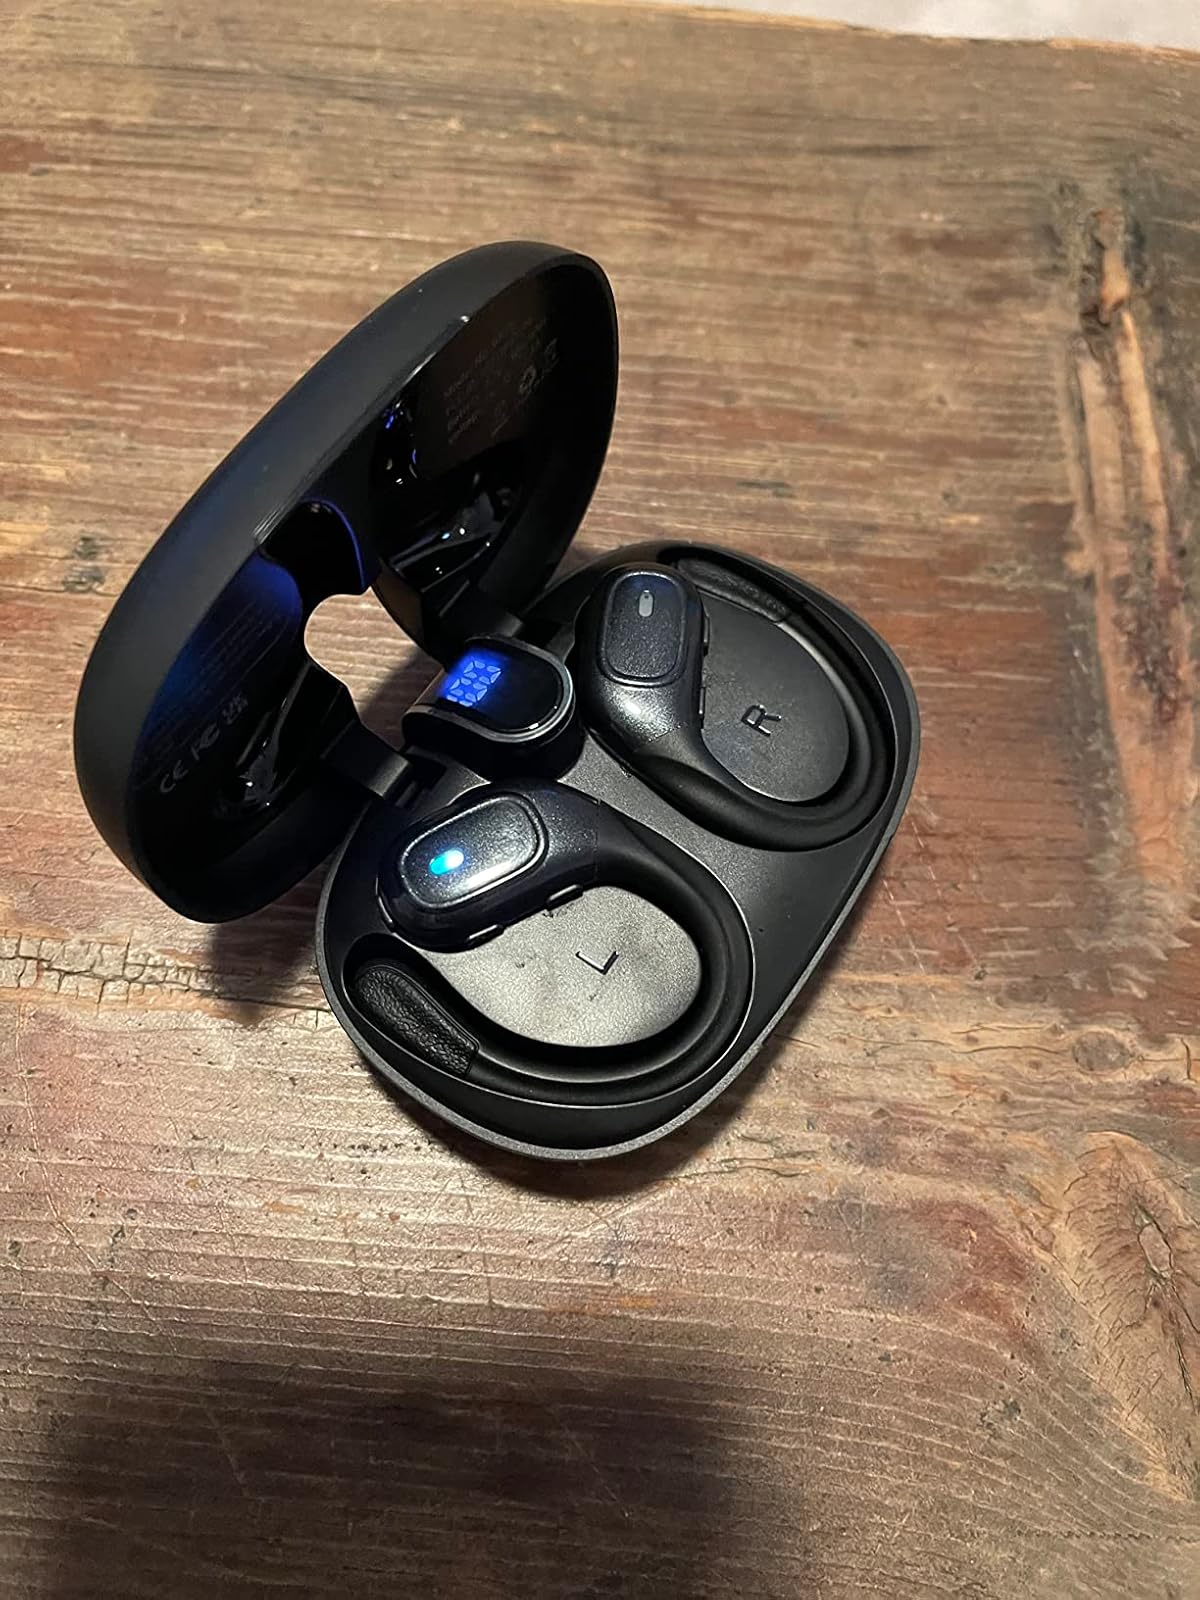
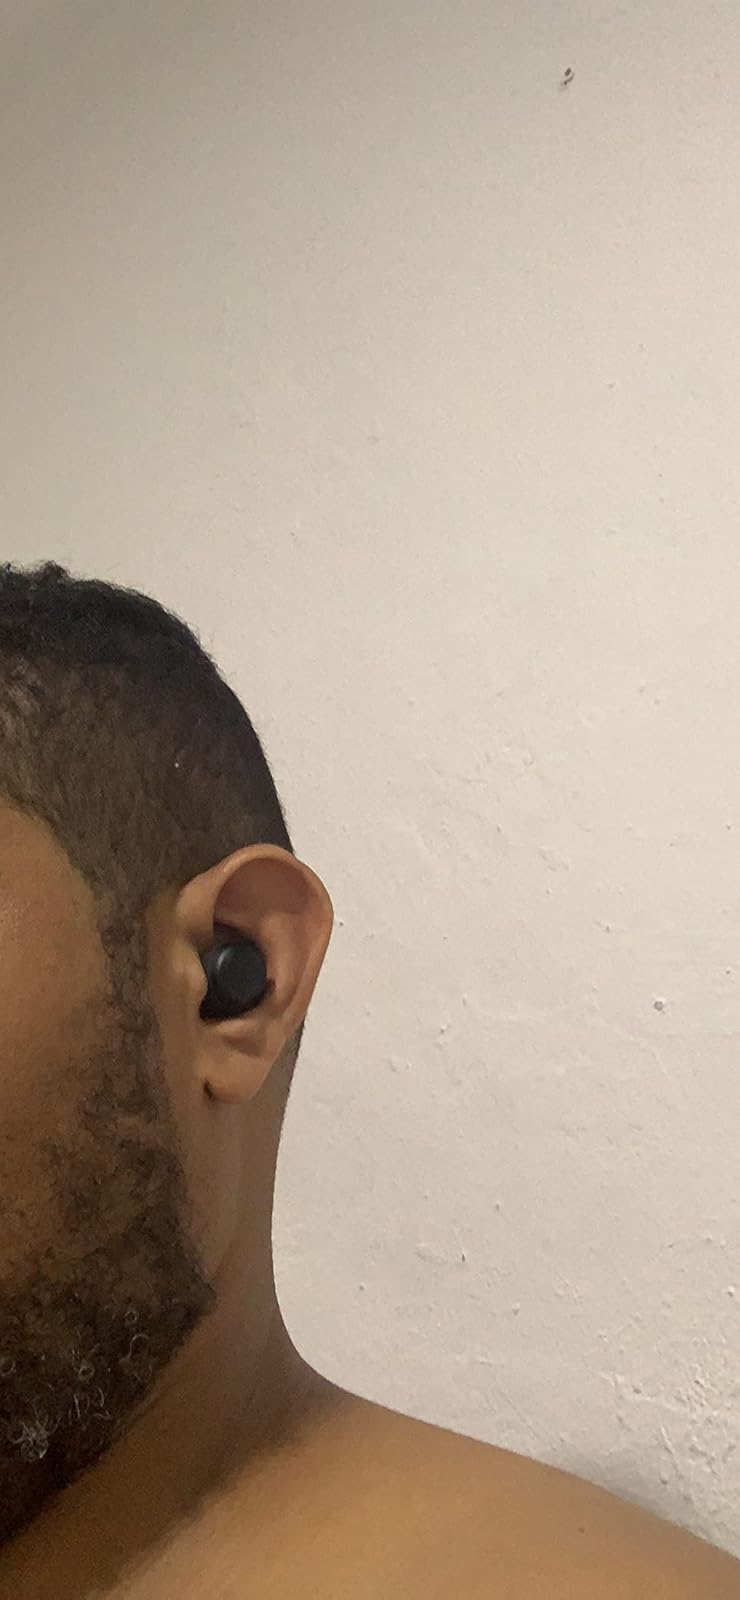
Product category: earbuds
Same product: no